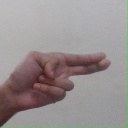
अक्षर: ह